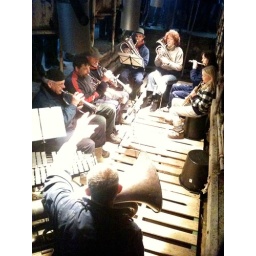
Muziek afgewisseld door in de toekomst historische opnamen van de boer en zijn zoon over hun levensloop, ambities en ervaringen.